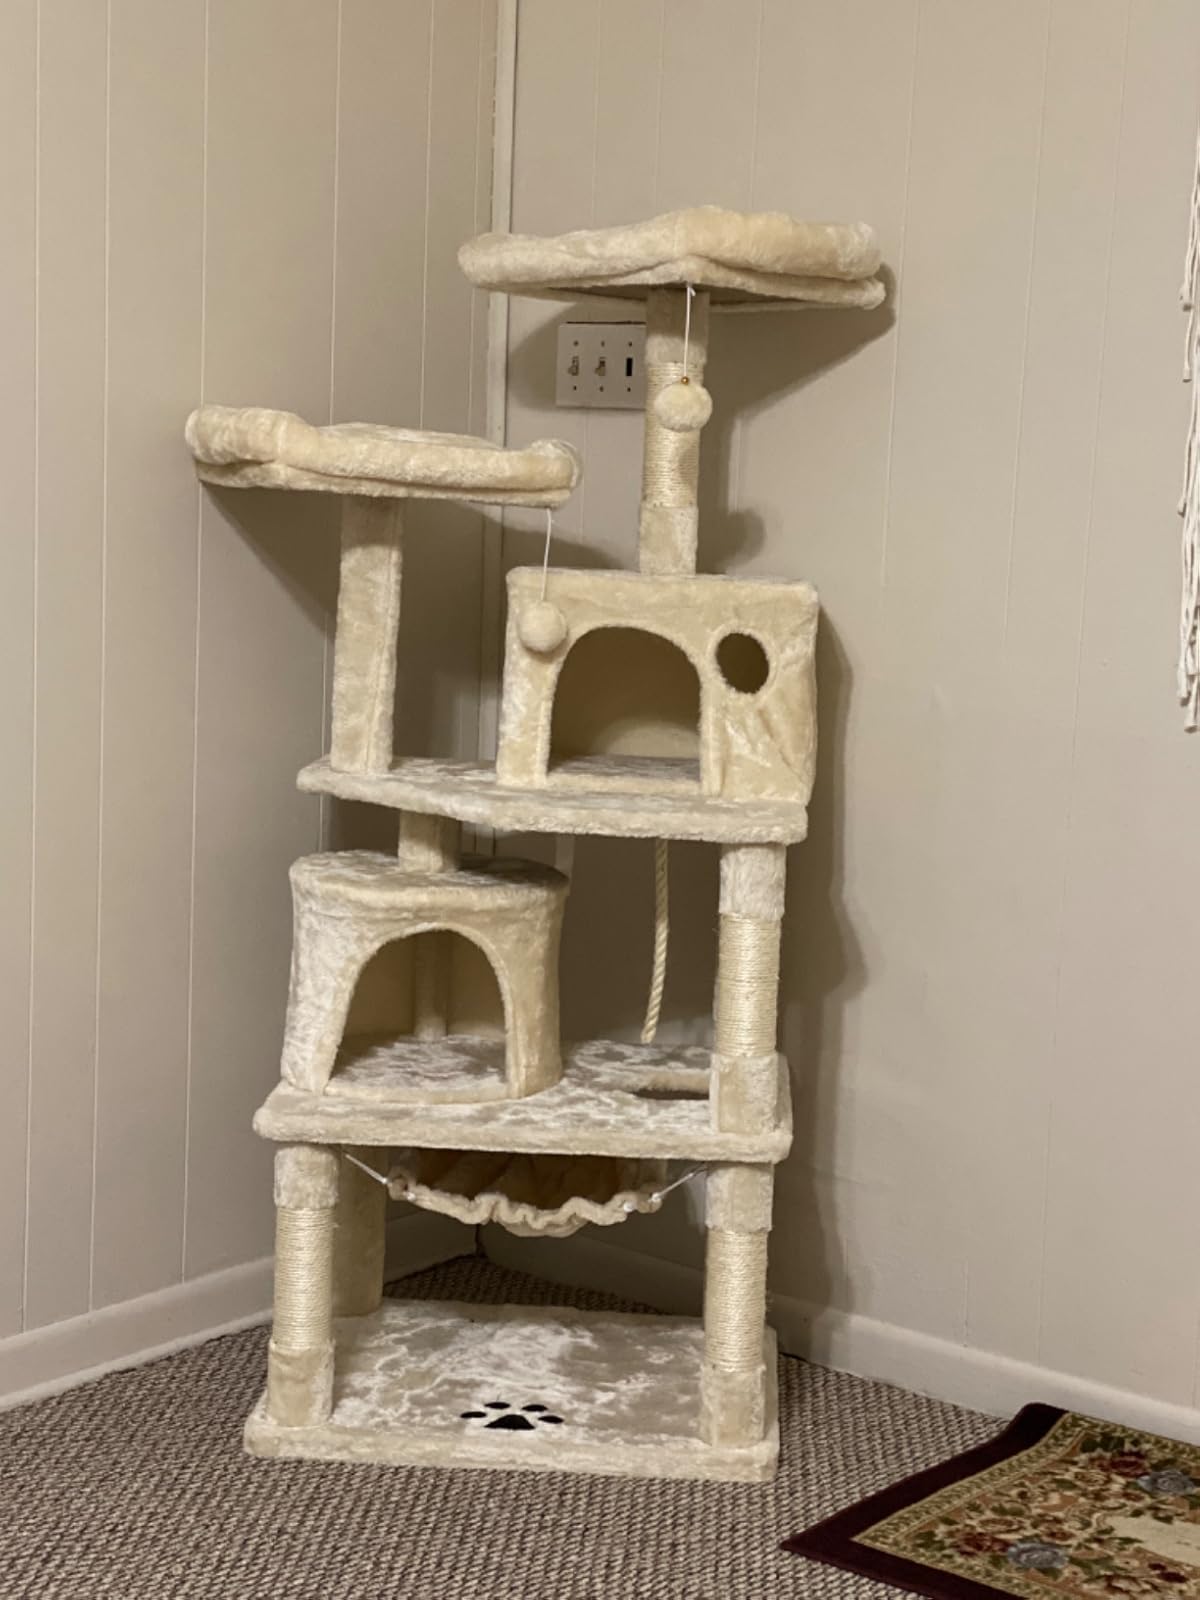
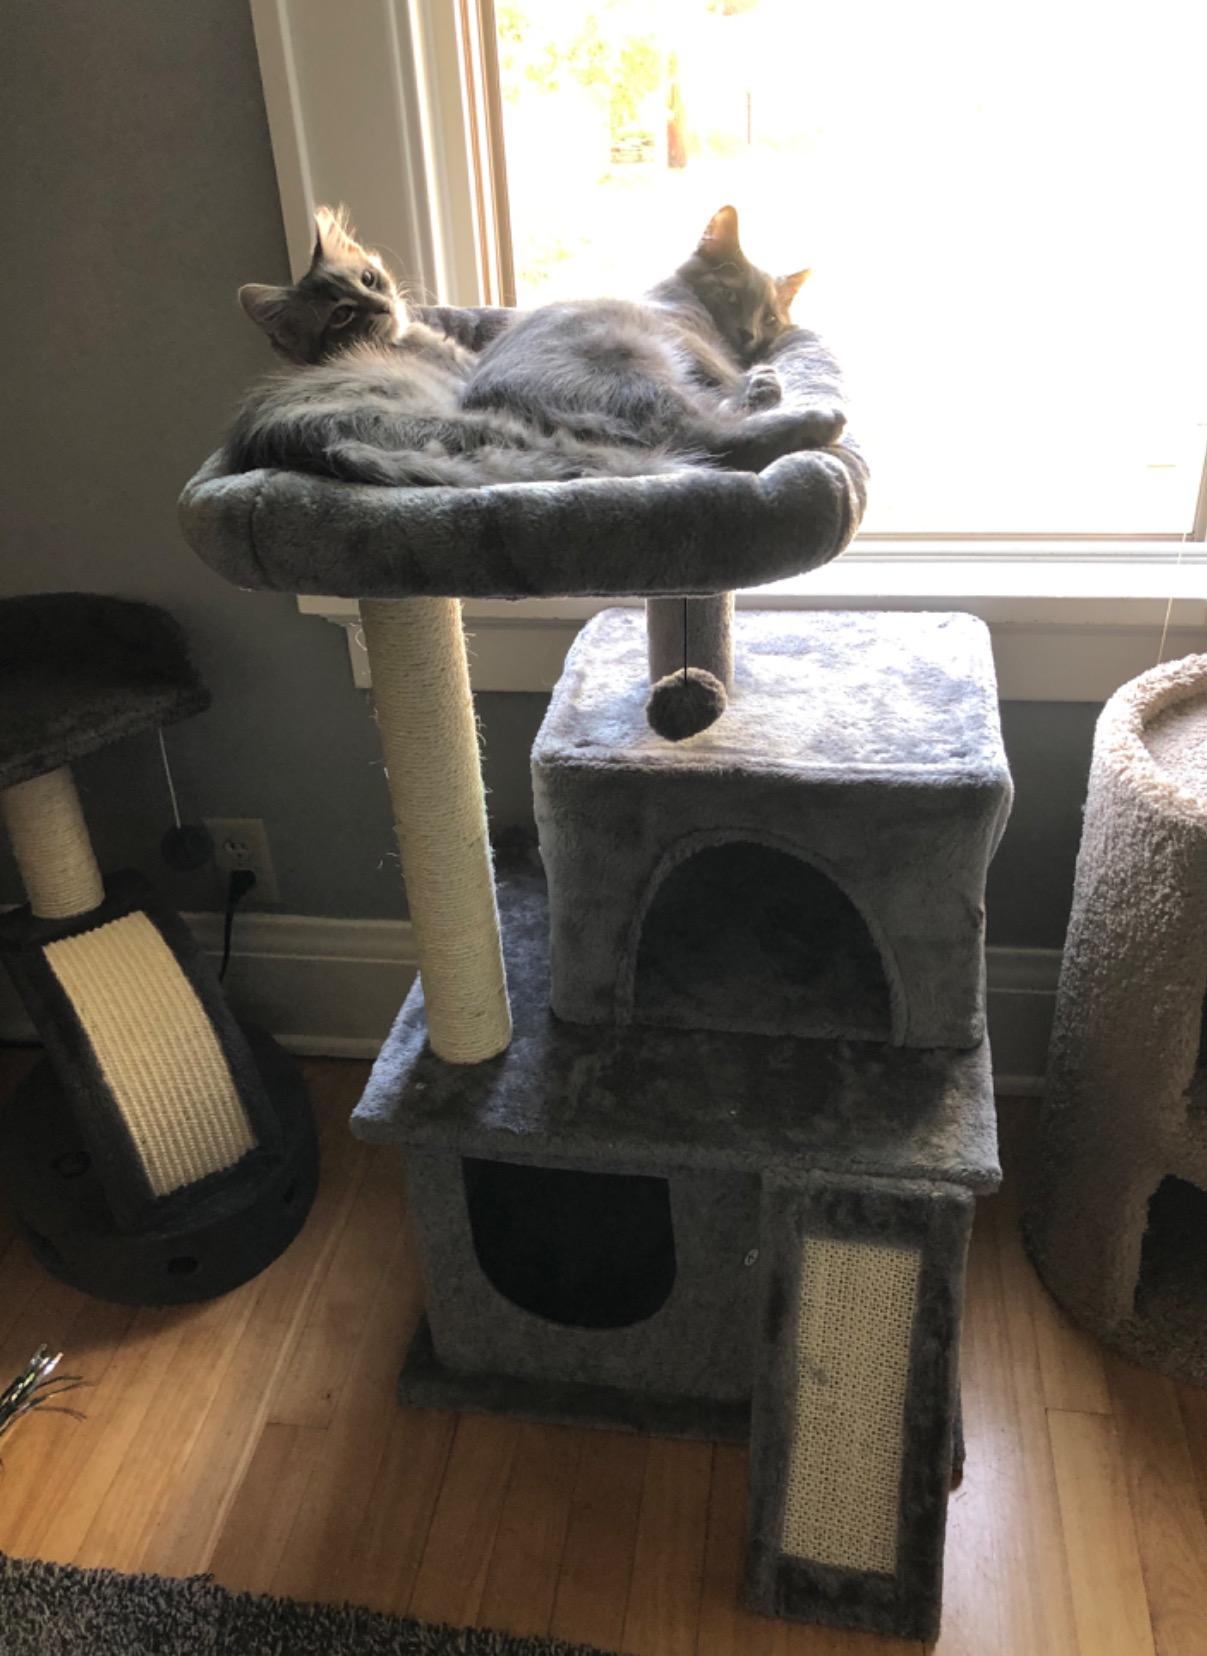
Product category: items_cat tree
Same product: no